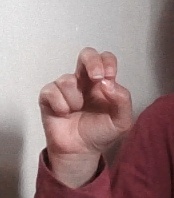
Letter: gaaf